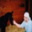
Label: horse